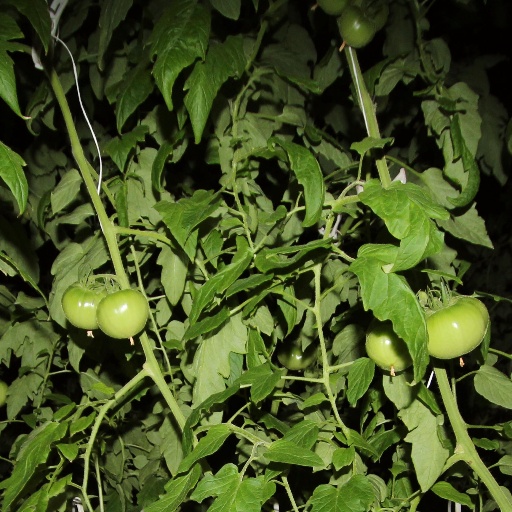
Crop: tomato